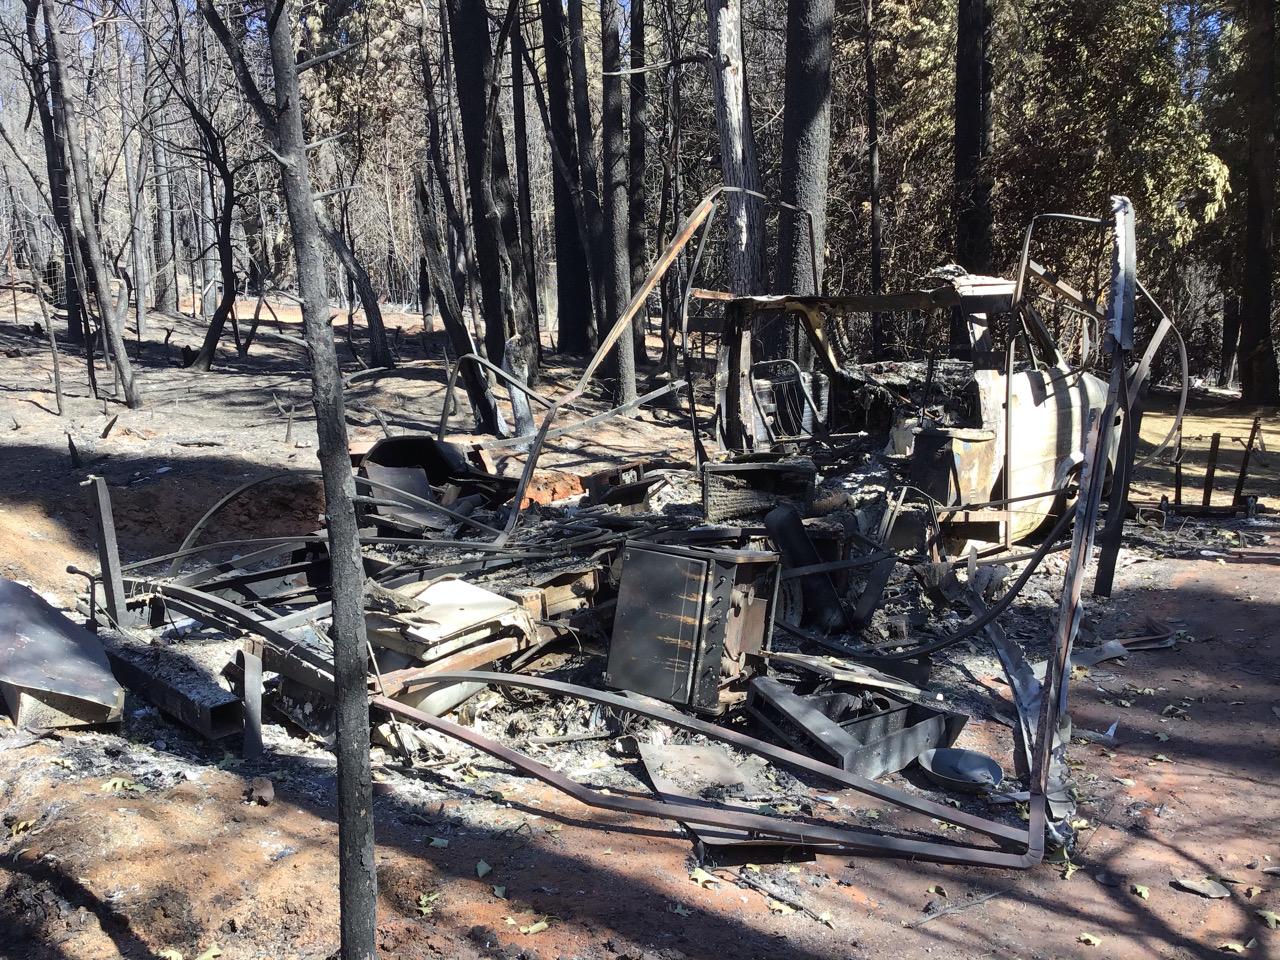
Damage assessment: destroyed